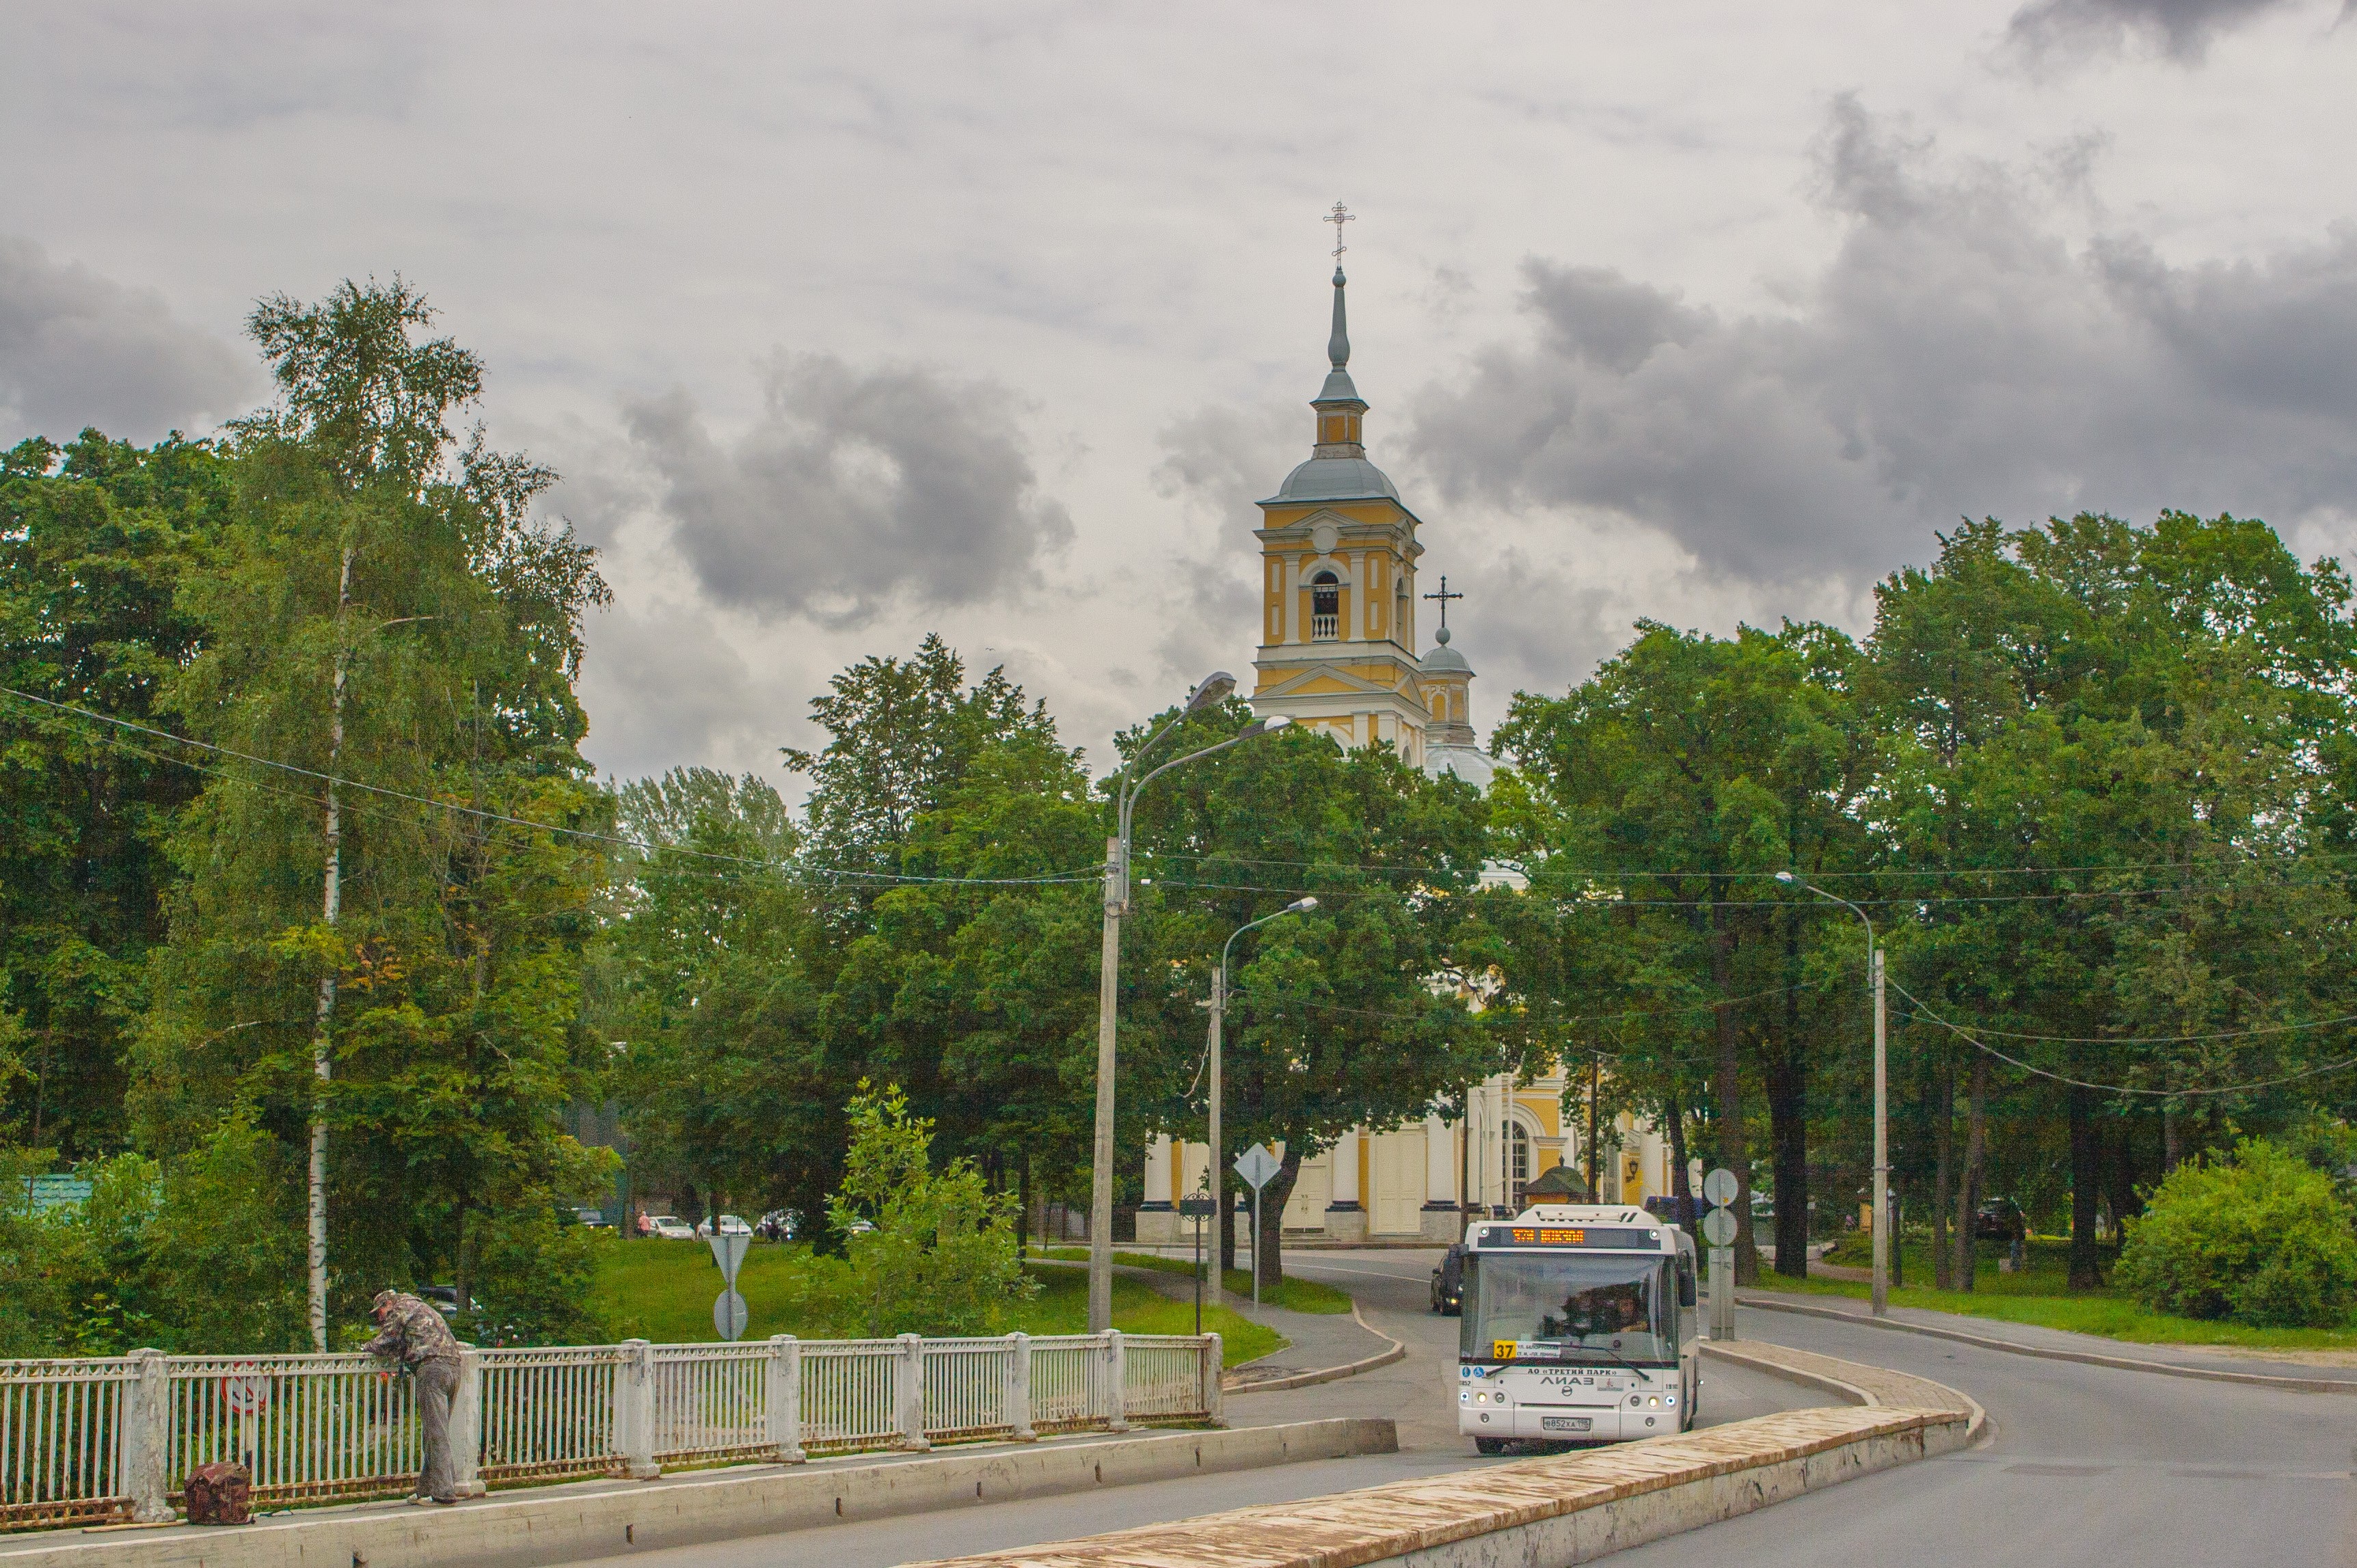
tree, sky, transport, town, road, church, thoroughfare, building, rural area, steeple, cloud, architecture, city, vehicle, street, house, place of worship, road surface, tower, tourism